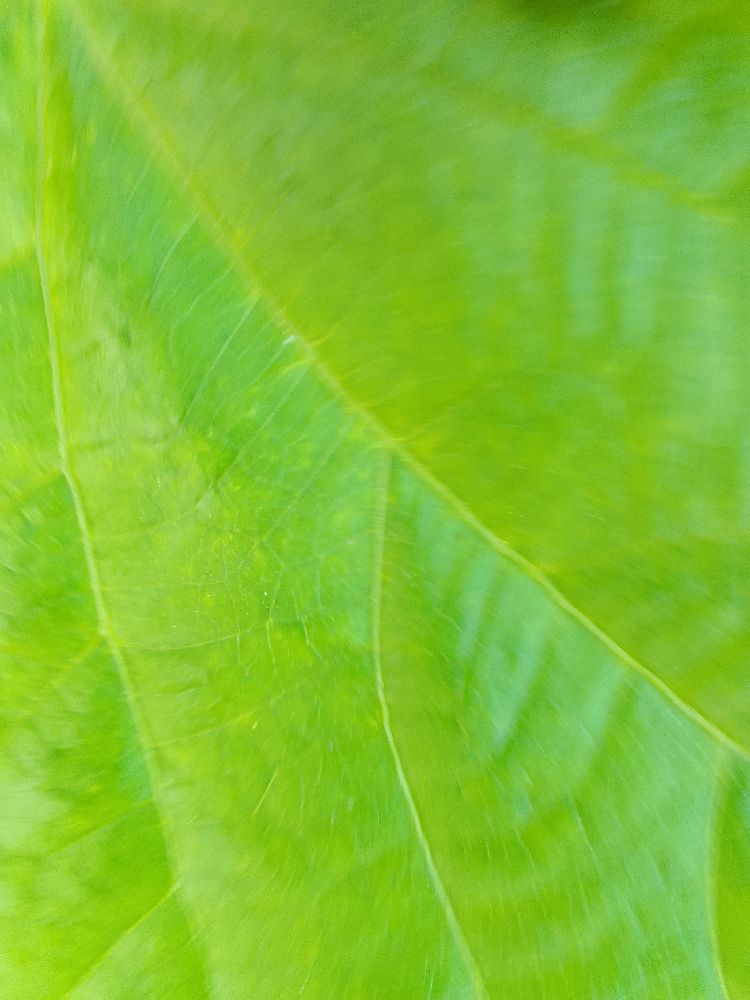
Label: healthy